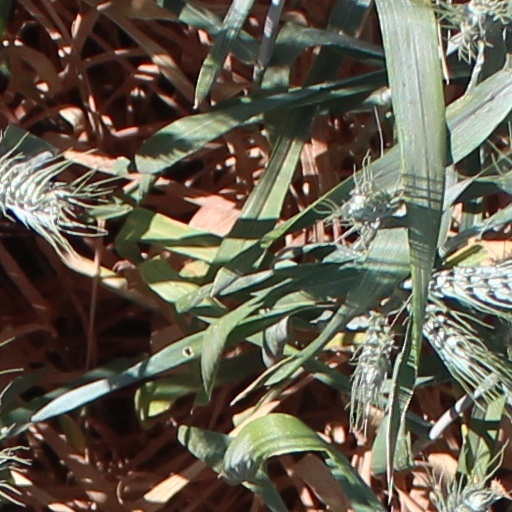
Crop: wheat